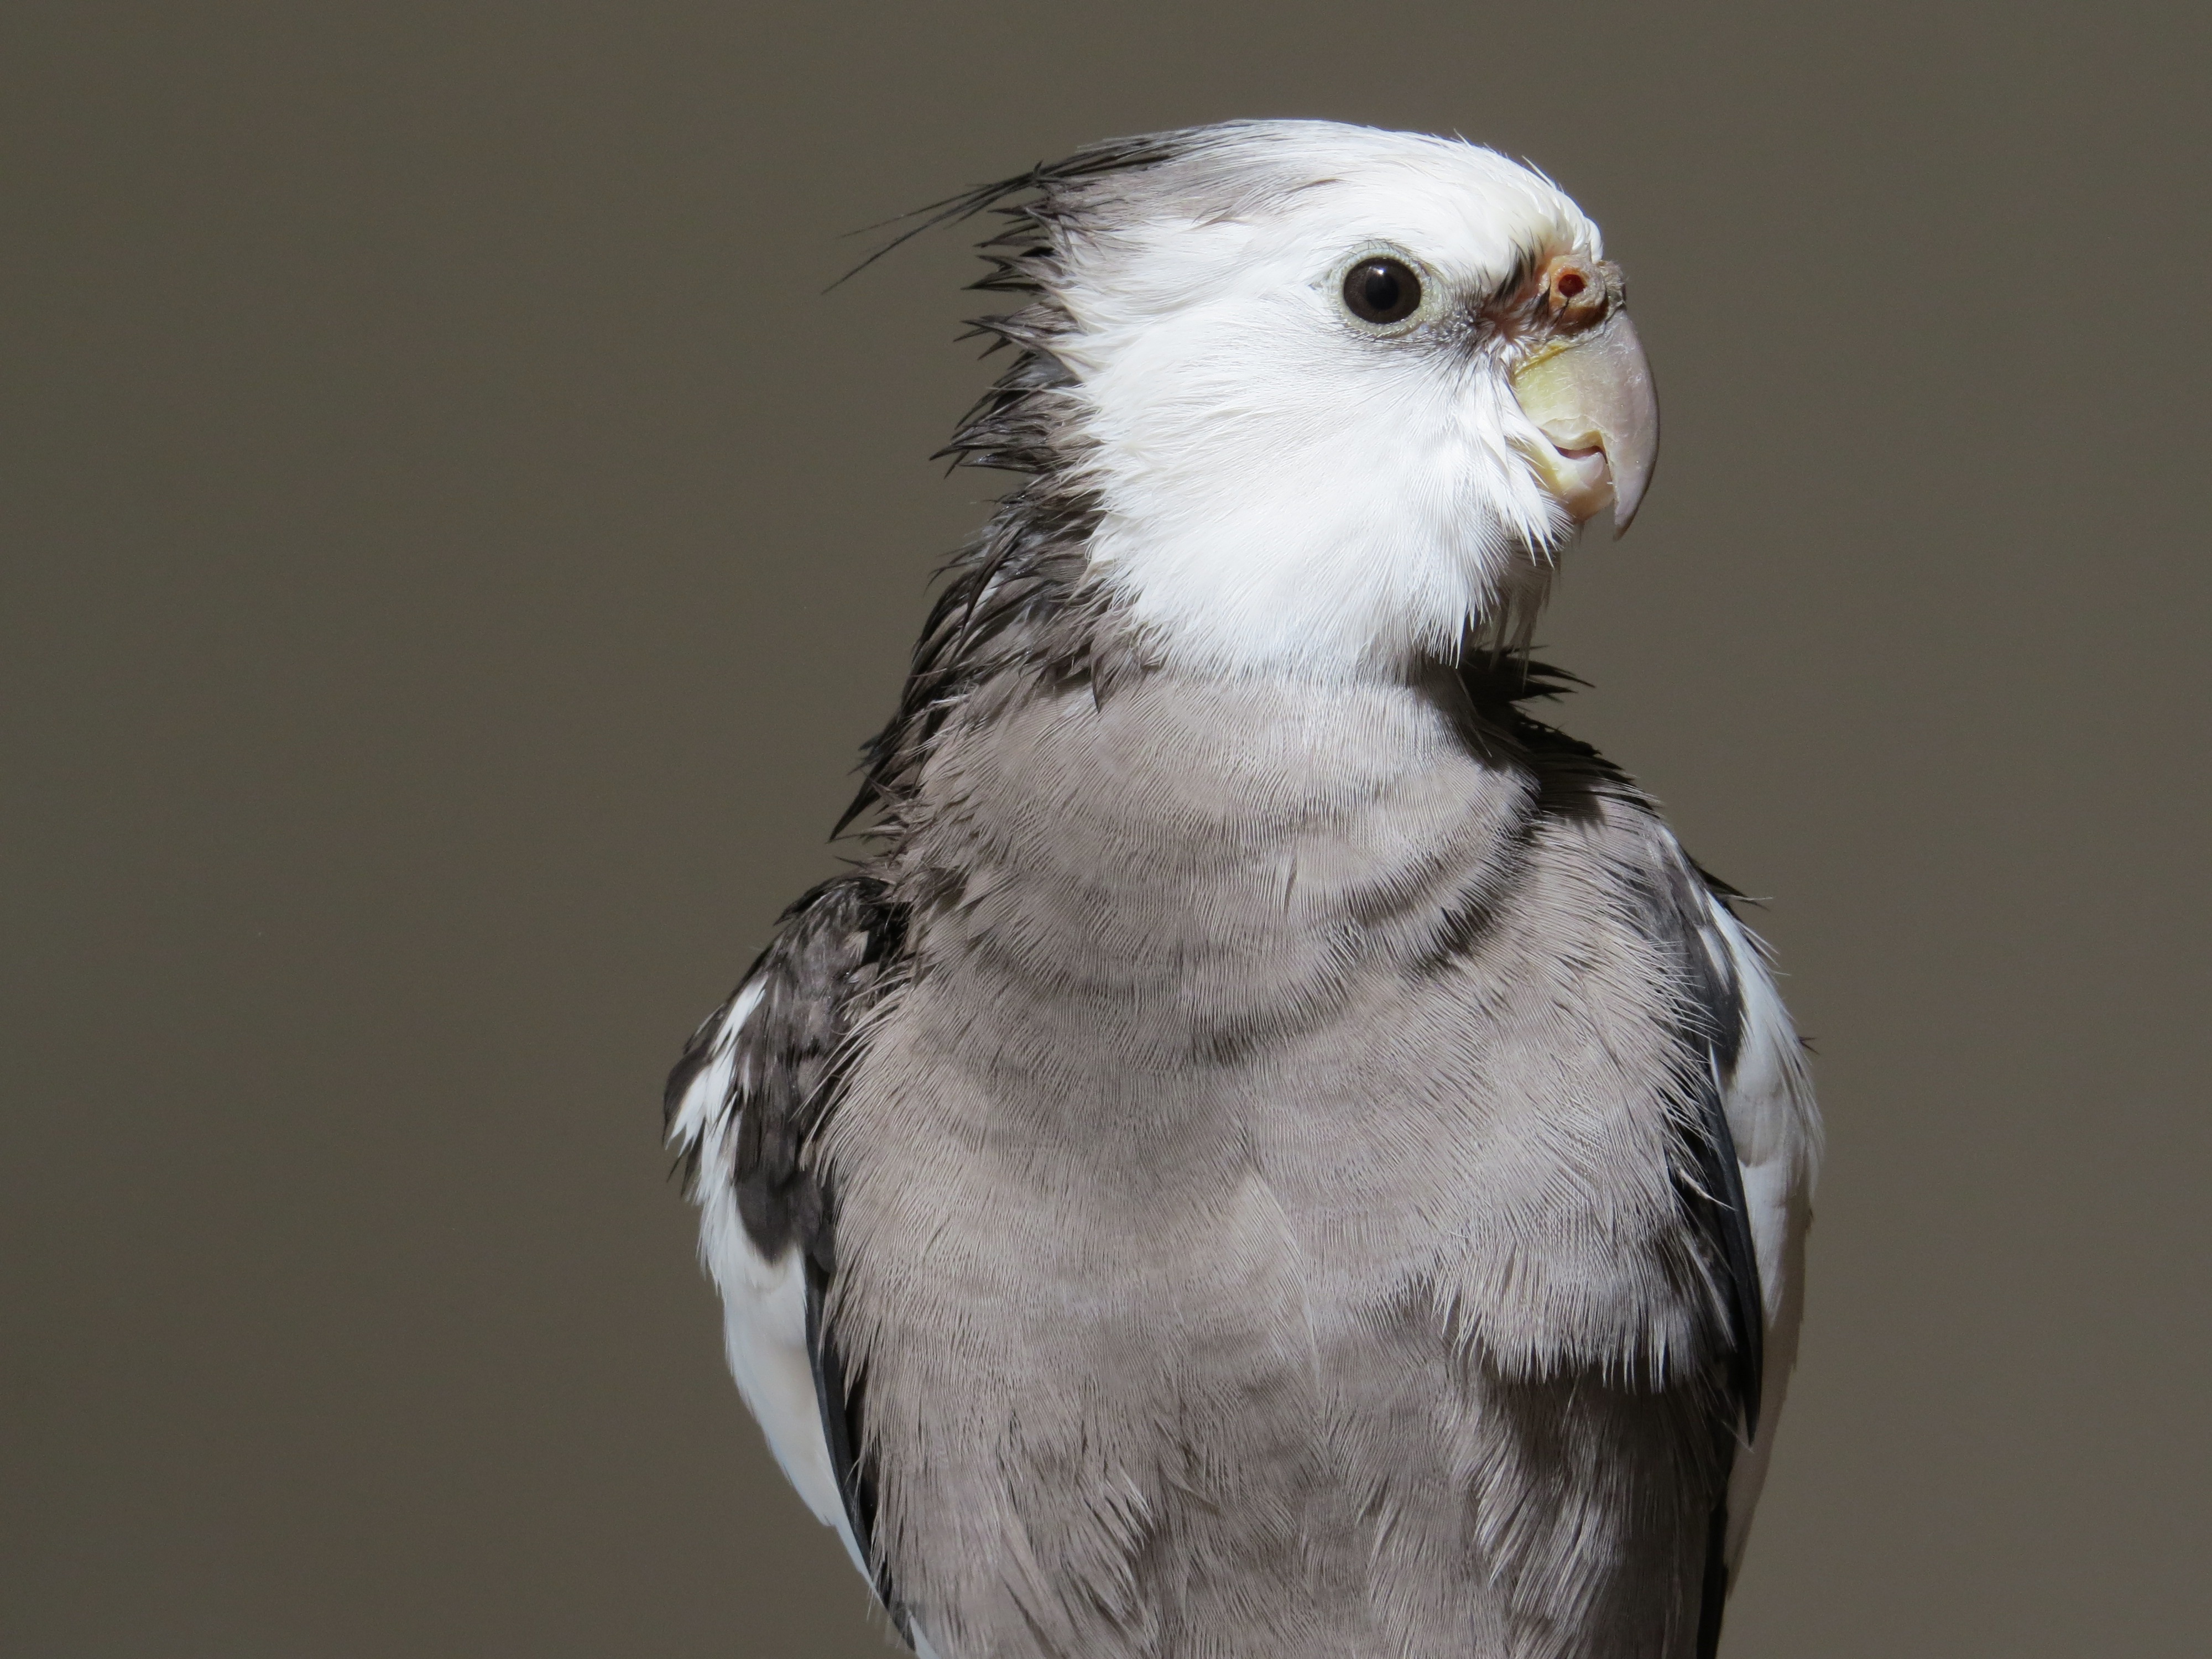
bird, wing, animal, wildlife, beak, fauna, close up, birds, vertebrate, parrot, finch, falcon, birdie, animal world, cockatiel, perching bird, accipitriformes